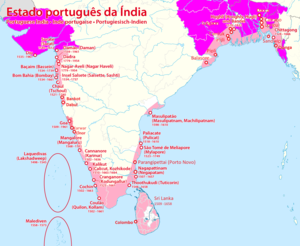
L’Inde portugaise ou l’État portugais de l'Inde est l'ensemble des colonies portugaises détenu en Inde. Au moment de l'indépendance de l'Inde en 1947, les possessions portugaises incluaient un nombre important d'enclaves sur la côte ouest du sous-continent, Goa, aussi bien que des enclaves de la côte de Daman et Diu, ainsi que les enclaves de Dadra et Nagar Haveli, lié à Daman. Les territoires de l'Inde portugaise sont parfois appelés collectivement Goa.